Senecio angulatus

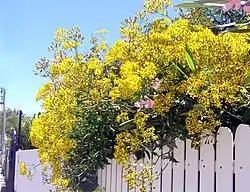
Grown towards a picket fence in Tel Aviv.

Cape ivy was introduced in Malta in the 15th century as an ornamental plant. In Queensland, the plant may have increased in popularity following the Boer War, as there were anecdotal accounts that it was introduced from South Africa by the soldiers who returned to Australia after 1902. Moreover, it was displayed in garden pillars in Brisbane newspapers between 1906 and 1910, praising the plant for the beauty of both its foliage and its yellow clusters of blooms. Though these reports may have falsely applied the "S. angulatus" name to "Senecio mikanioides", which was a weed at that time on the east coast.